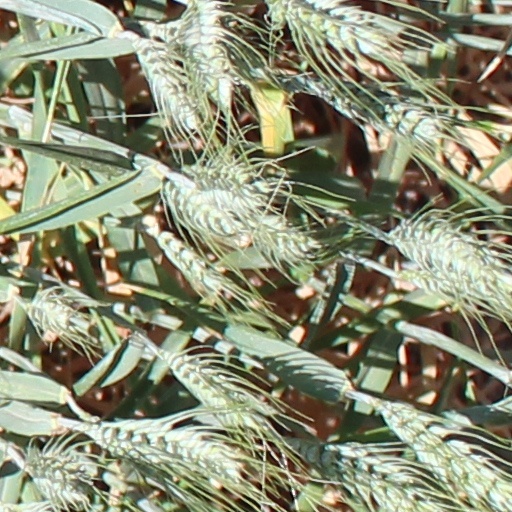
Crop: wheat